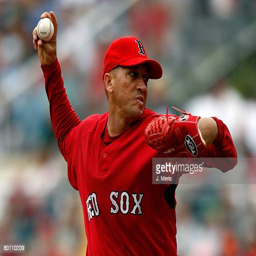
baseball player of the pitches against sports team